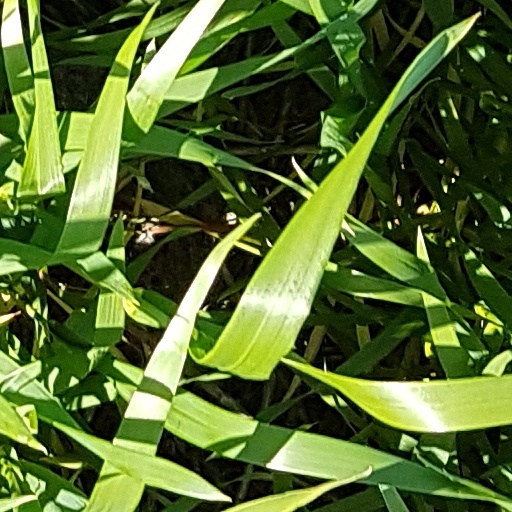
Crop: wheat